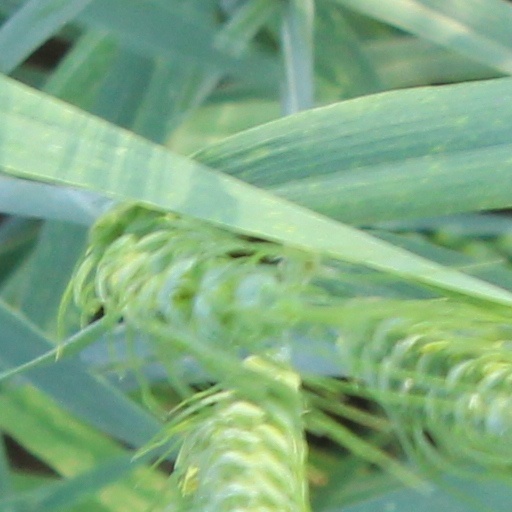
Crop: wheat